Mermaids (1990 film)

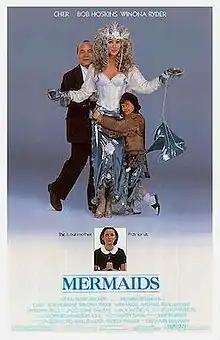
Theatrical release poster

Mermaids is a 1990 American family comedy-drama film directed by Richard Benjamin, and starring Cher, Bob Hoskins, Winona Ryder, Michael Schoeffling, and Christina Ricci in her film debut. Based on Patty Dann's 1986 novel of the same name, and set in 1963, its plot follows a neurotic teenage girl who moves with her wayward mother and younger sister to a small town in Massachusetts.